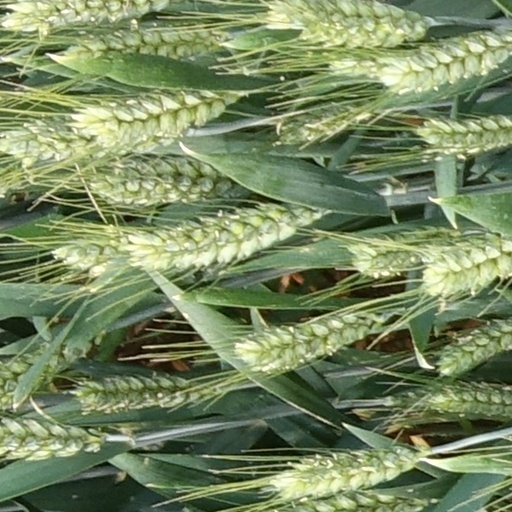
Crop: wheat